Romandy

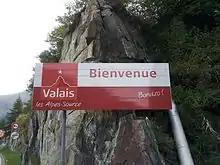
A road sign in , spelling a Franco-Provençal greeting ' alongside the Standard French ' (2013 photograph).

Traditionally speaking the Franco-Provençal or ' dialects of Upper Burgundy, the ' population now speak a variety of Standard French.